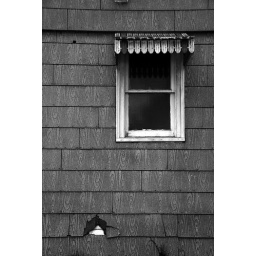
small window in old house